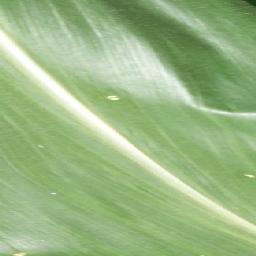
Label: Corn_(Maize)___Healthy